Franz Walz

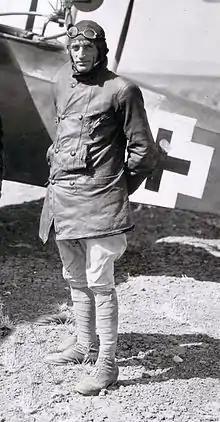

Generalleutnant Franz Walz (1885-1945) began his military career in the infantry in 1905. In 1912, he switched to aviation. He attained the rank of Hauptmann (Captain) while becoming a flying ace during World War I. He flew more than 500 combat sorties in Palestine and on the Western Front. He scored seven confirmed aerial victories in the latter theater. His later career led him to join the Luftwaffe during World War II. Toward the end of the war, he was captured by the Russians and died in one of their prison camps in December 1945.